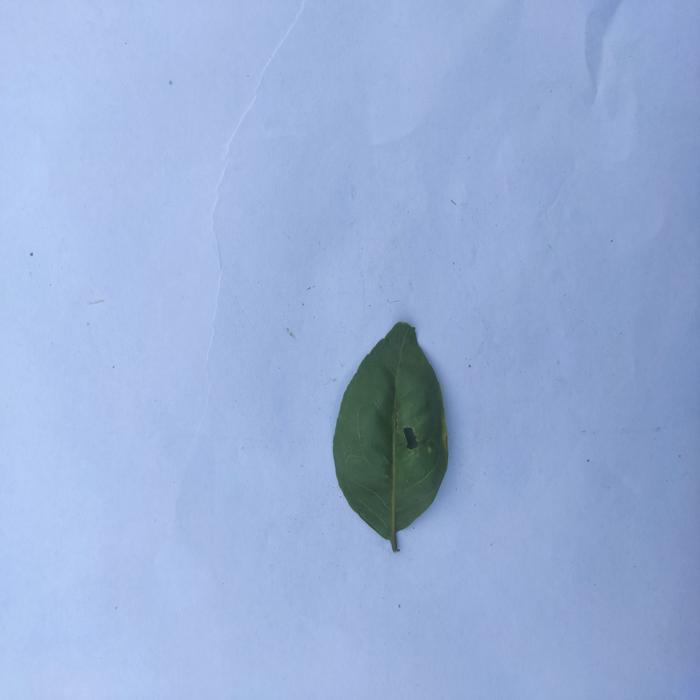
Crop: Aegle Marmelos
Leaf condition: Leaf_Curl